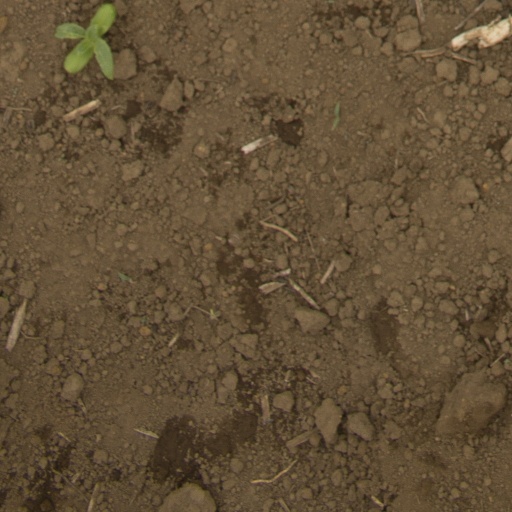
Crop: Jerusalem artichoke